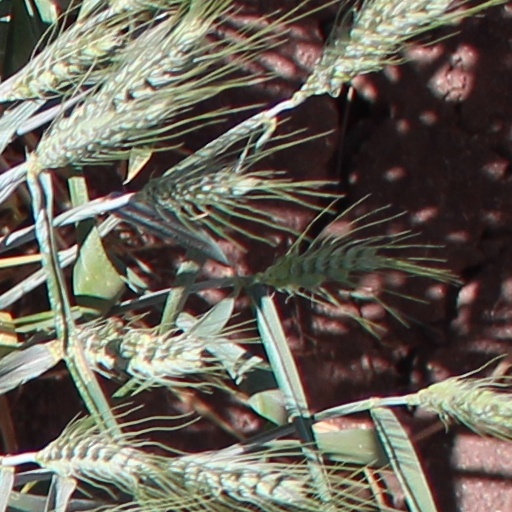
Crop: wheat